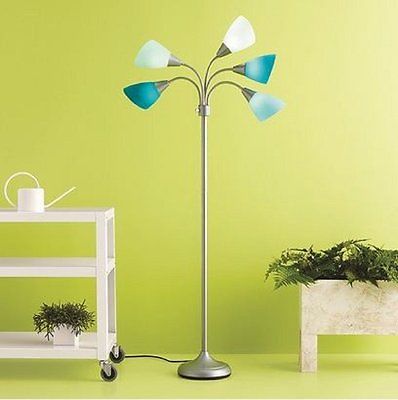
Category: lamp